Mugma

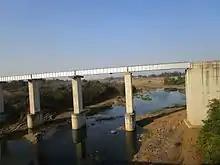
Khudia River towards Mugma Railway Station, Dhanbad

The region shown in the map is a part of the undulating uplands bustling with coalmines. While the Damodar flows along the southern boundary, the Barakar flows along the eastern boundary. Both the rivers form the boundary with West Bengal. Panchet Dam and Maithon Dam, along with their reservoirs, are prominently visible in the map. The entire area is covered in Nirsa (community development block). In Nirsa CD block 69% of the population live in rural areas and 31% live in urban areas. The official website of the district has announced the formation of two new CD blocks – Egarkund and Kaliasole, possibly carved out of Nirsa CD block. As of July 2019, there is no further information about the new CD blocks. BCCL operates Chanch/ Victoria Area partially within the region shown in the map. ECL operates Mugma Area fully within the region shown in the map.